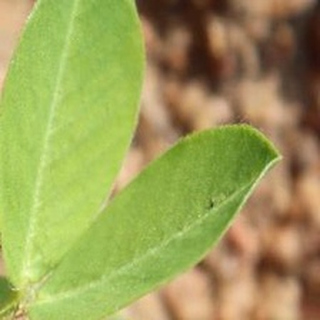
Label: healthy_groundnut